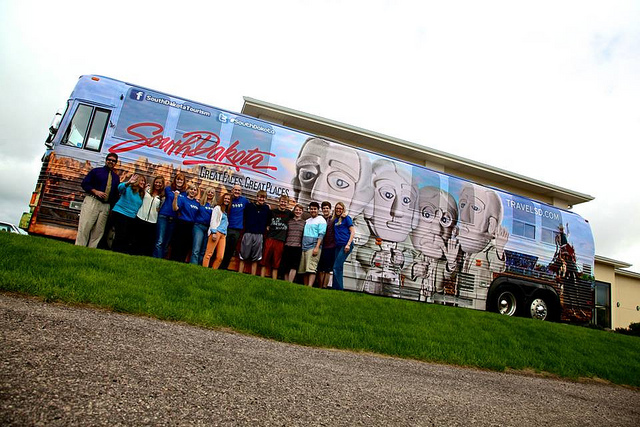
user: Given an image and a question. Answer the question in a short answer. Question: Who painted the mural on the side of this bus? Short Answer:
assistant: artist